Cymbidium canaliculatum

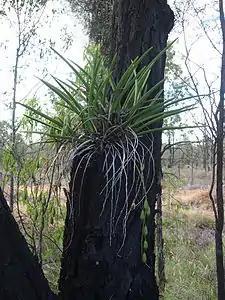
Habitat

"Cymbidium canaliculatum" is an epiphytic, clump-forming herb with greyish green pseudobulbs long and wide. Each pseudobulb has between two and six rigid, fleshy, curved, deeply channelled leaves and wide. Between five and sixty flowers, long and wide are borne on a flowering stem long. The flowers are olive green, yellow, brown or purple often with spots, blotches or both. The sepals are long and wide and the petals are long and wide. The labellum is usually white with red or purple markings, long and wide with three lobes. The side lobes are erect and the middle lobe curves downwards with a warty or hairy upper surface and two ridges along its midline. Flowering occurs between September and October.